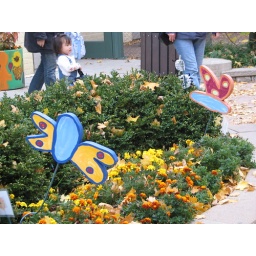
cute butterfly decorations in the Brookfield Zoo